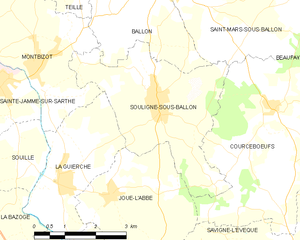
Carte des communes françaises